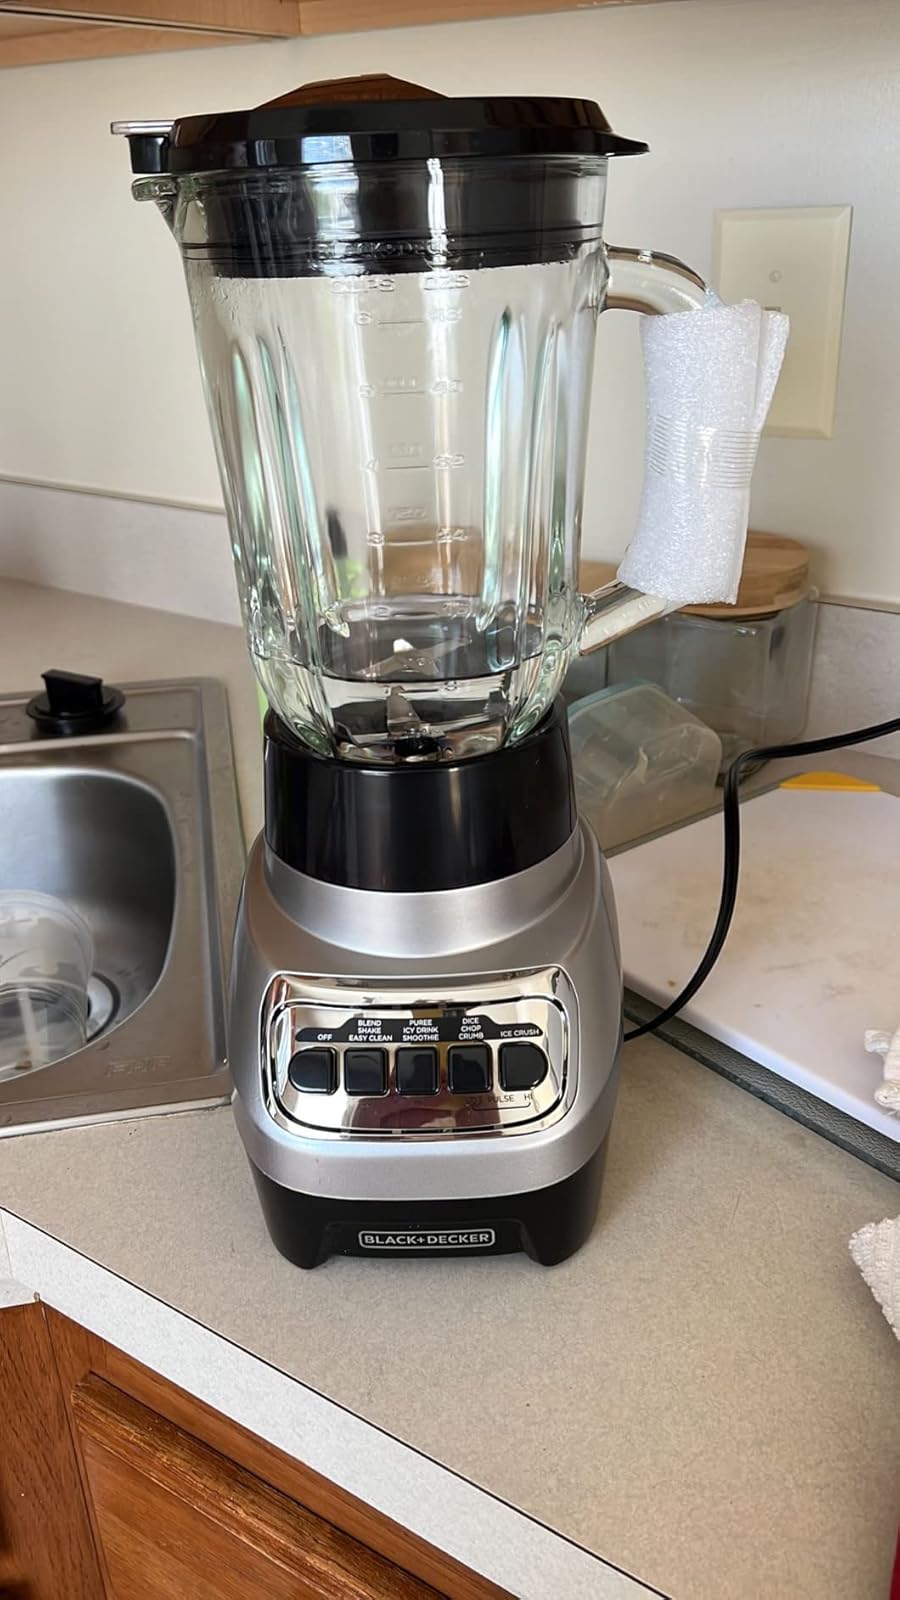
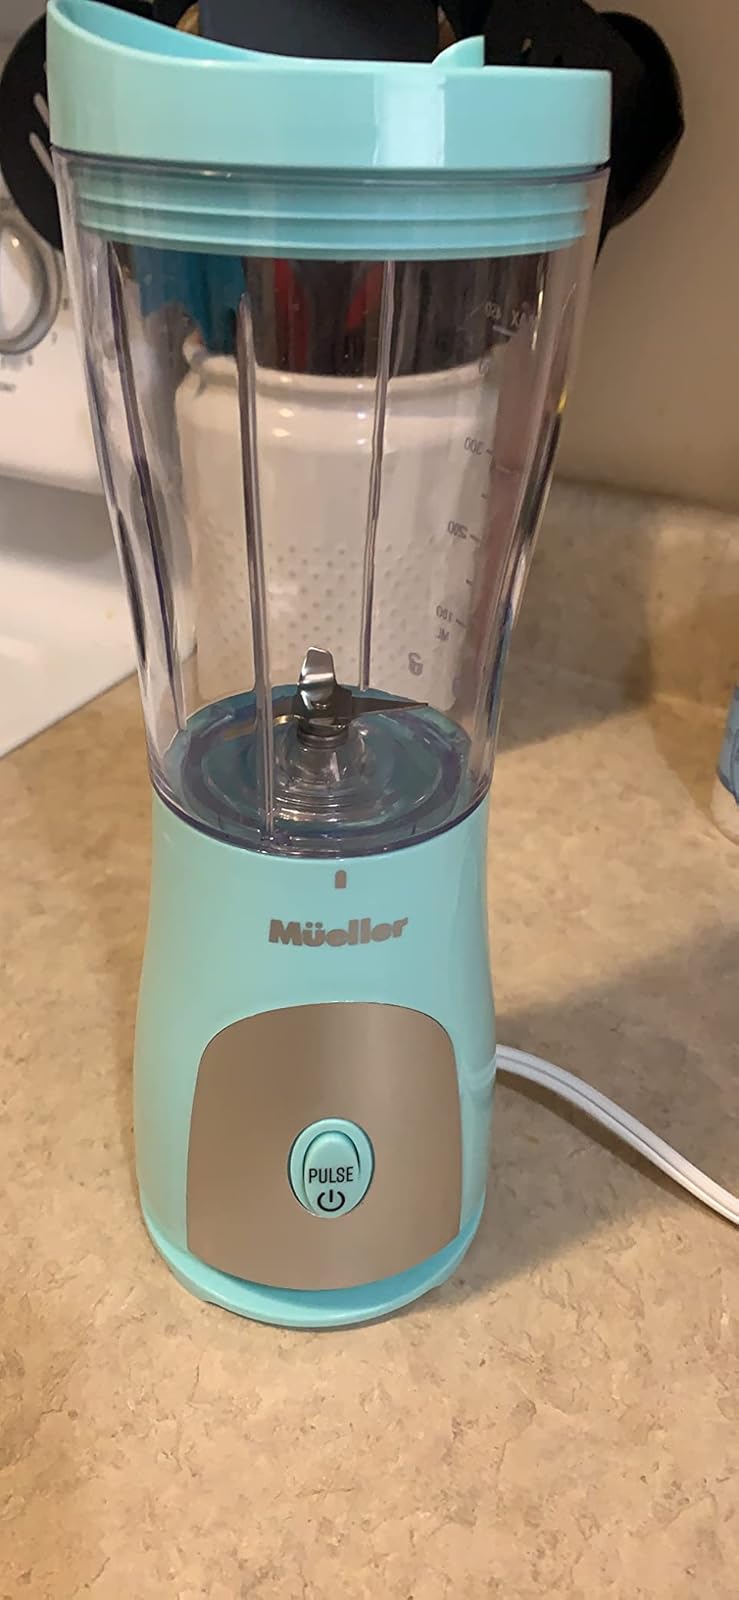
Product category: items_blender
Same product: no